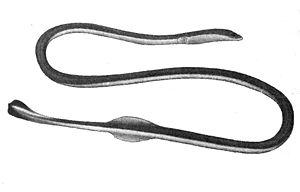
Moringua bicolor est une espèce de poissons téléostéens serpentiformes.